Iallia gens

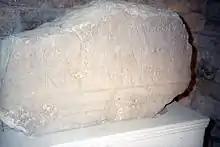
Fragment of an inscription detailing the "cursus honorum" of Marcus Iallius Bassus.

The gens Iallia was an obscure plebeian family at ancient Rome. Members of this gens are not mentioned in ancient writers, but they rose to prominence during the middle part of the second century, with two of them achieving the consulship under Antoninus Pius.